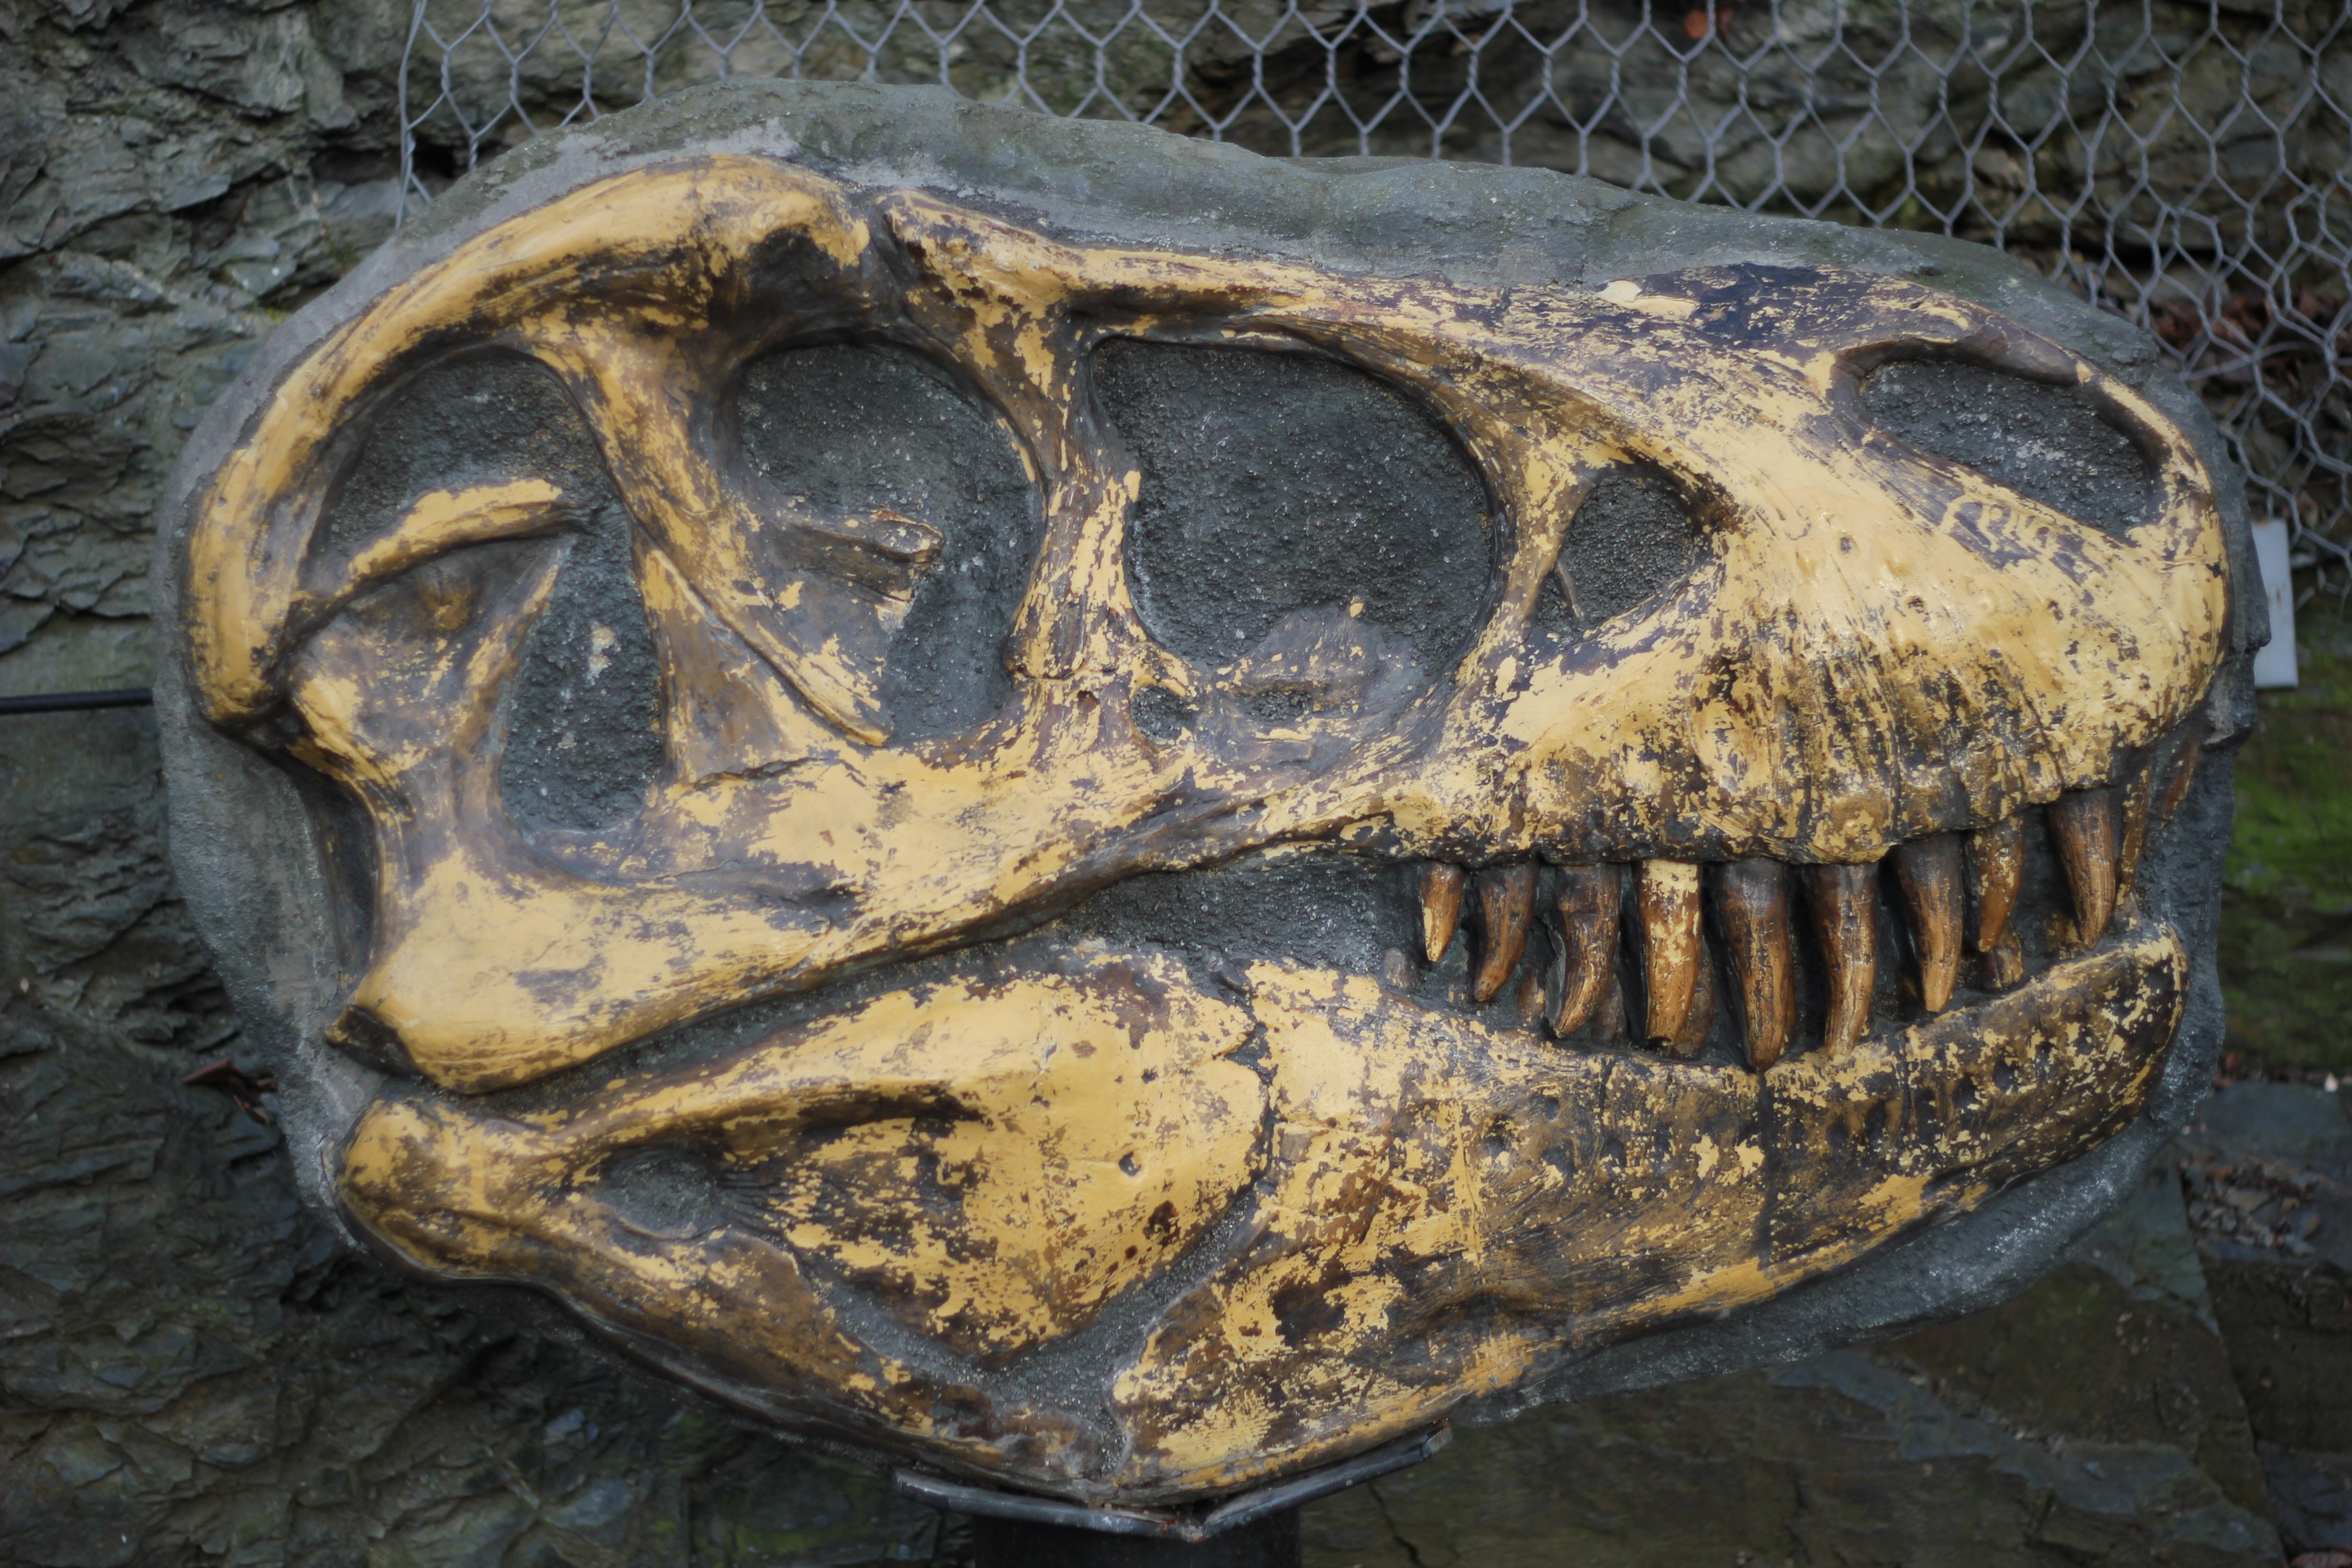
rock, reptile, bone, sculpture, art, archeology, fossil, carving, tyrannosaurus, stone carving, excavations, ancient history